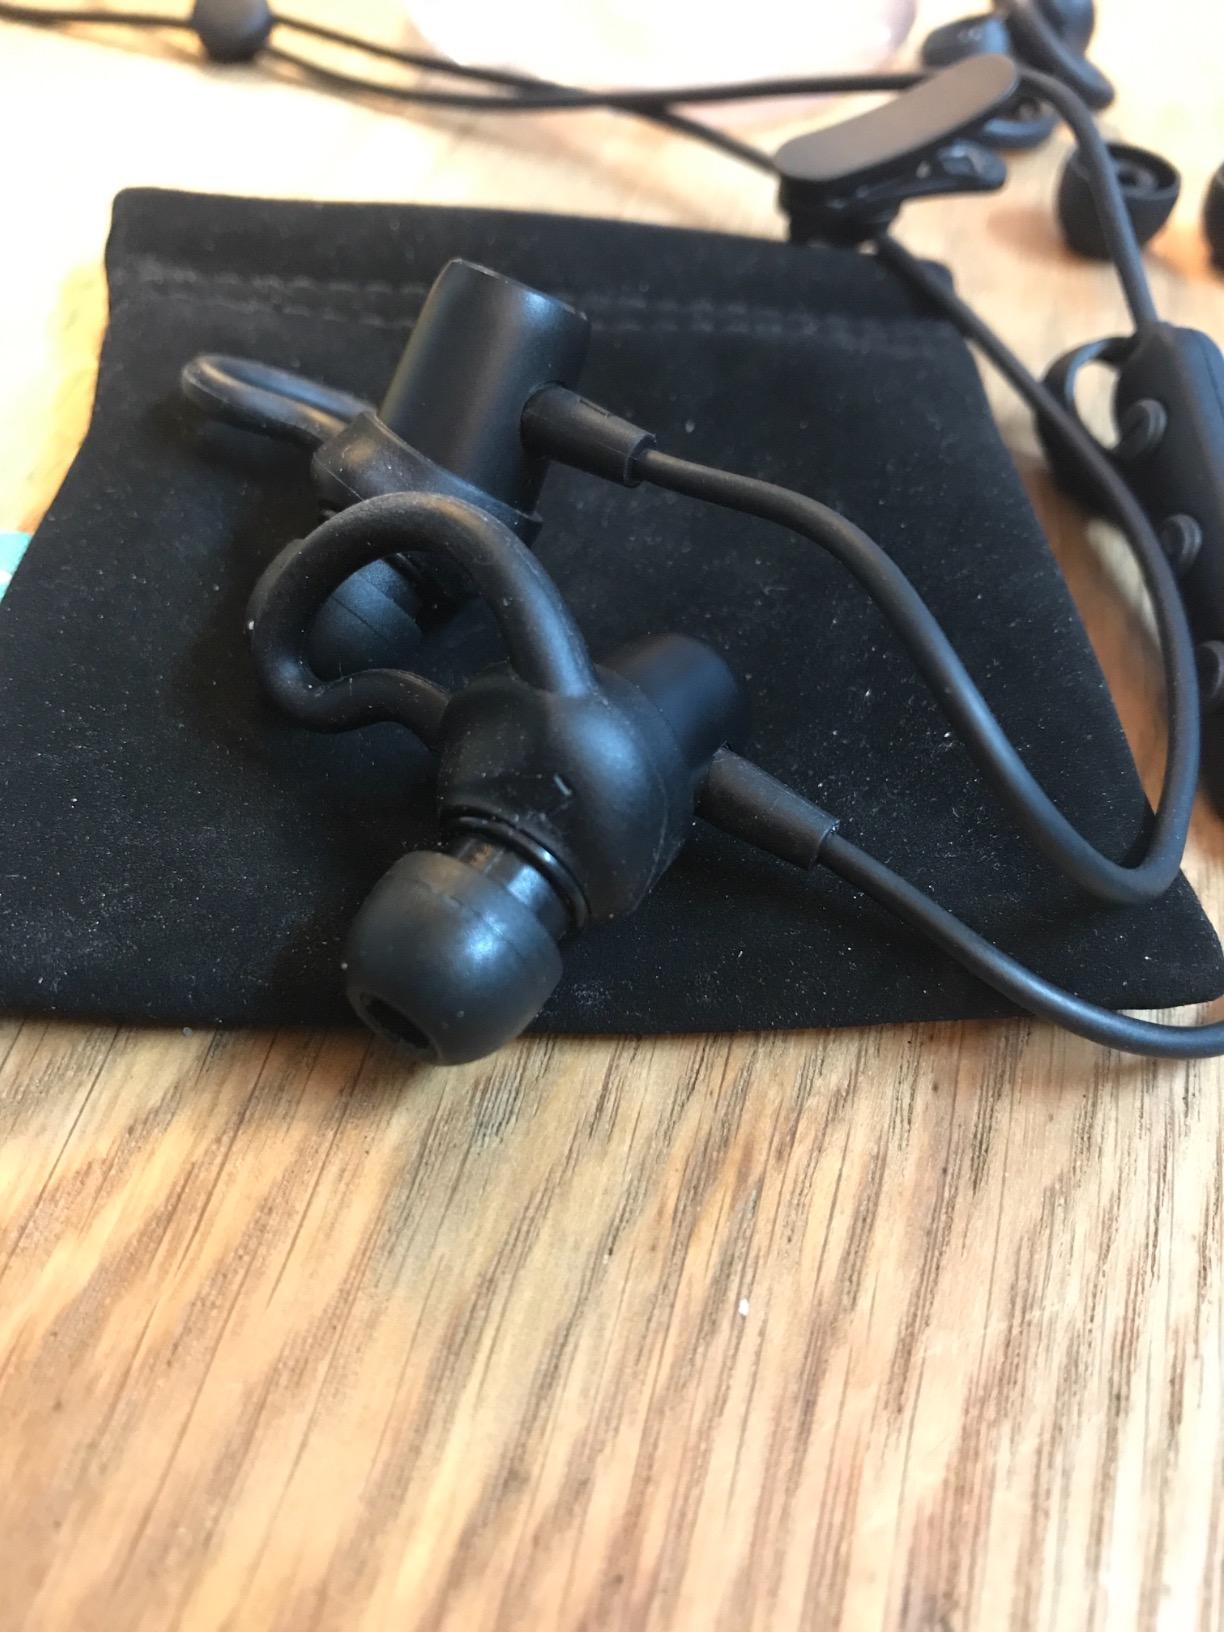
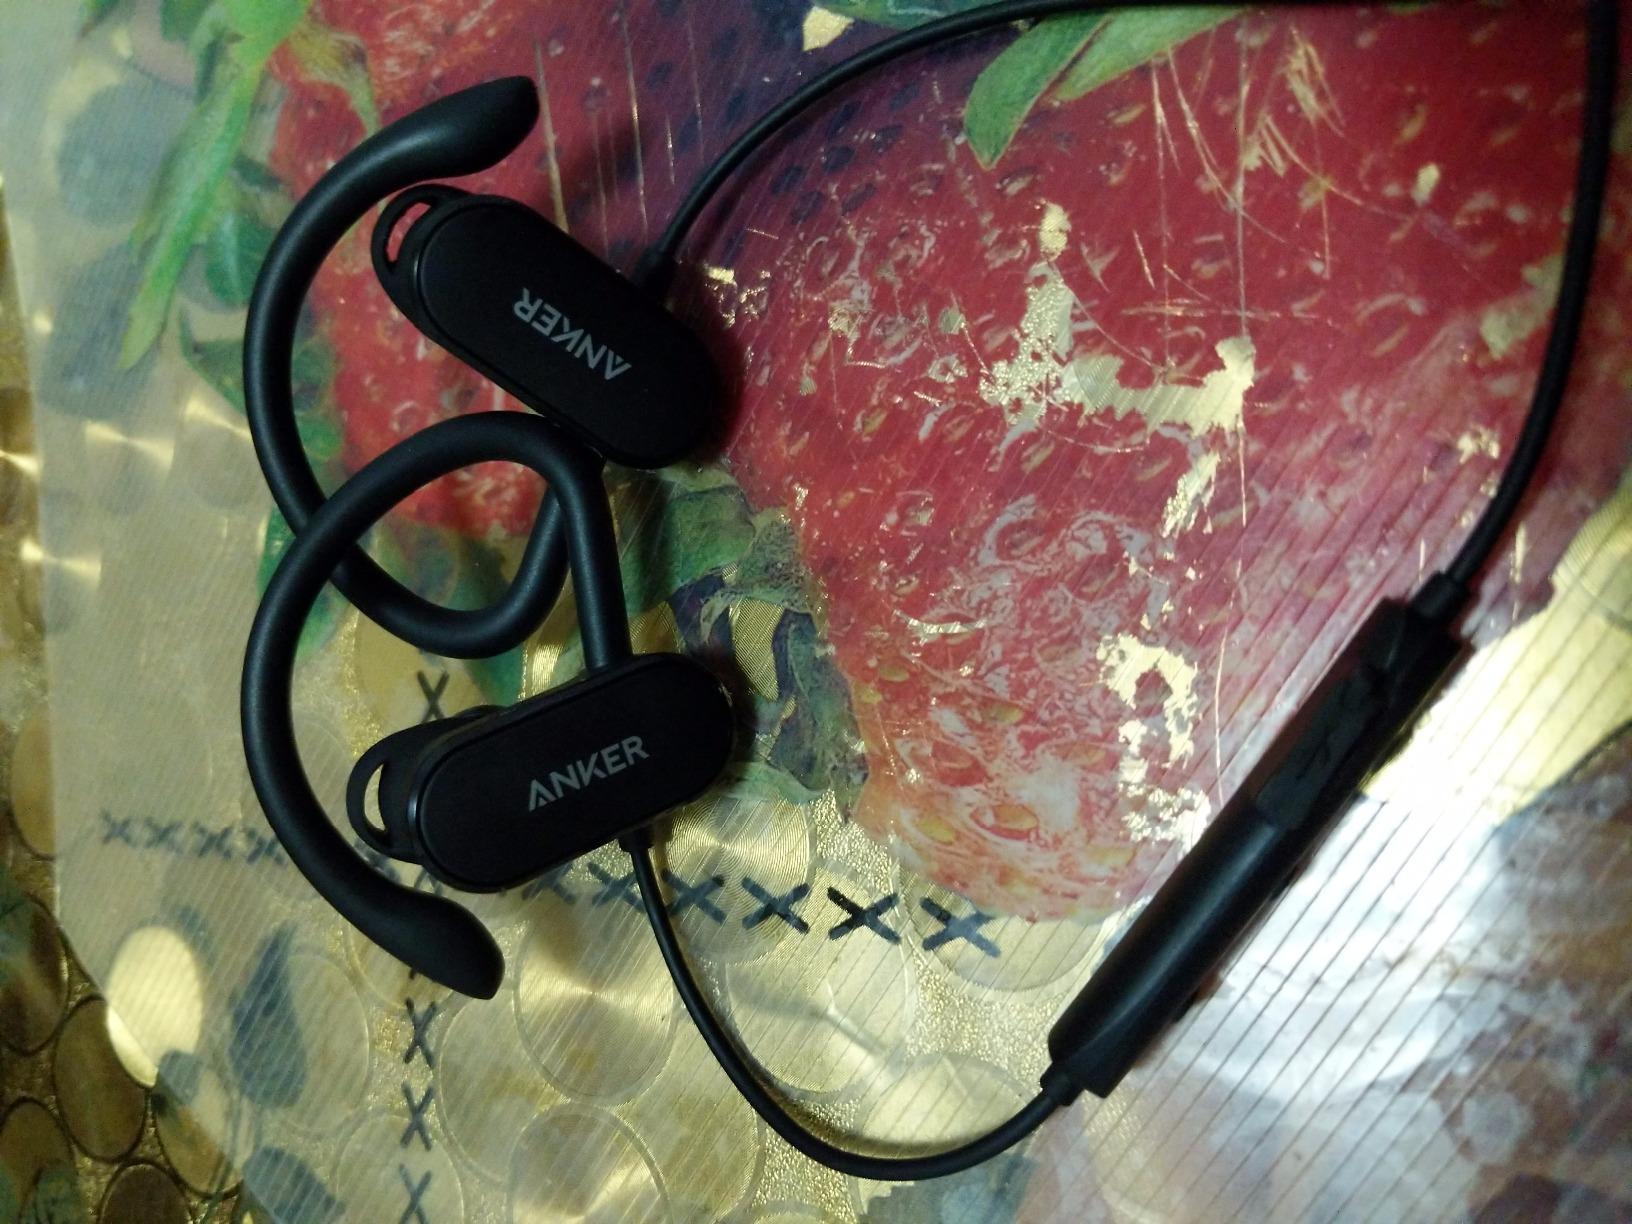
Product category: headphones
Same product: no